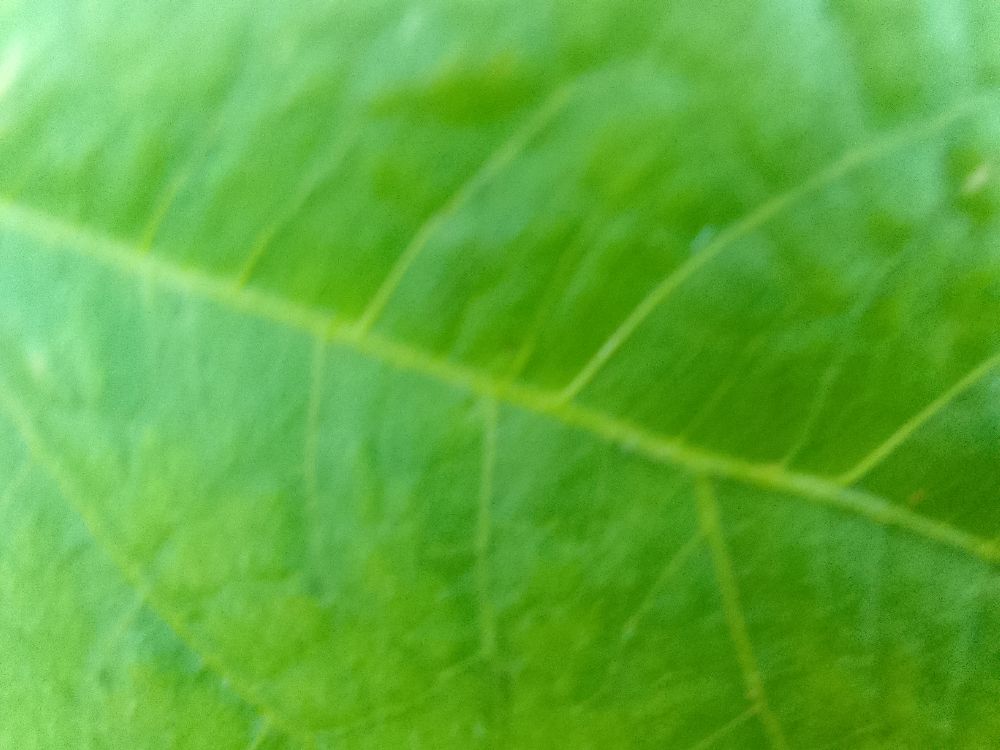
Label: healthy